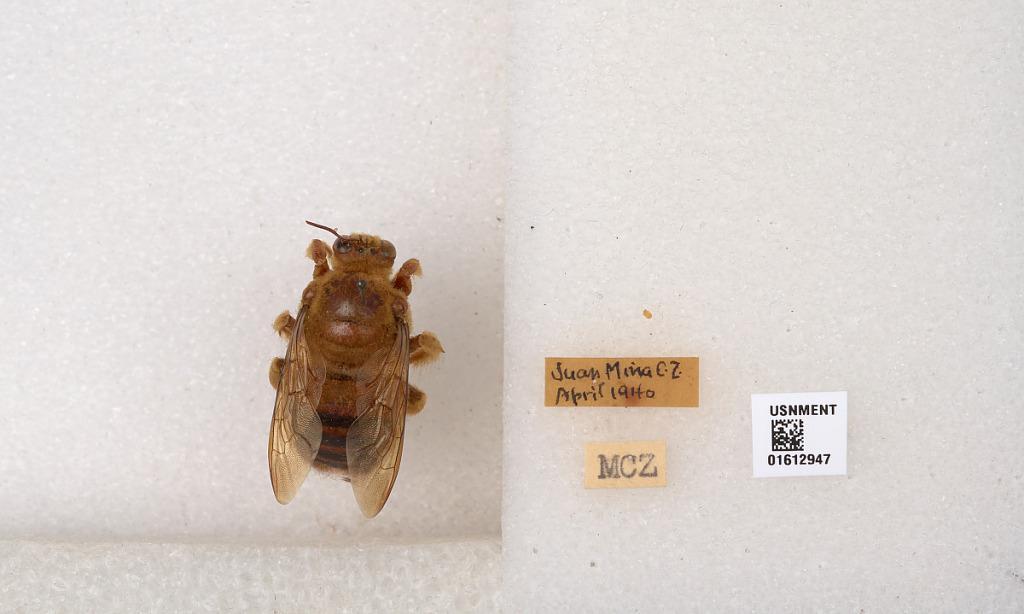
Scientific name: Xylocopa (Neoxylocopa) sp.
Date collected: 1940-4-1
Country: Panama
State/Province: Panama
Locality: Juan Mina